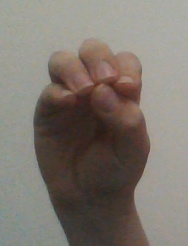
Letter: ha